California State Route 56

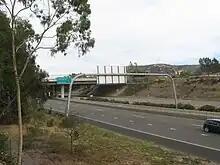
SR 56 east at Carmel Creek Road; the exits on the sign were constructed with the missing portion of the freeway that was completed in 2004.

Construction began on the missing portion of SR 56 on October 21, 1999, amid allegations of a missing Army Corps of Engineers permit, at an estimated cost of $111 million (about $ in dollars). The California Coastal Commission approved the extension on May 10, 2000, after residents lost two lawsuits relating to the proximity of the freeway. Caltrans was required to install a drainage system because of the wetlands; this requirement was similar to a court ruling for a project in the Bolsa Chica Ecological Reserve. At this time, the completion was estimated to occur in 2004, at a cost of $151 million (about $ in dollars). In October 2000, Carmel Valley Road was extended to Black Mountain Road, providing a paved alternative until SR 56 was completed; commuters had to travel on a unpaved road, one of the only roads between I-5 and I-15 in North County.